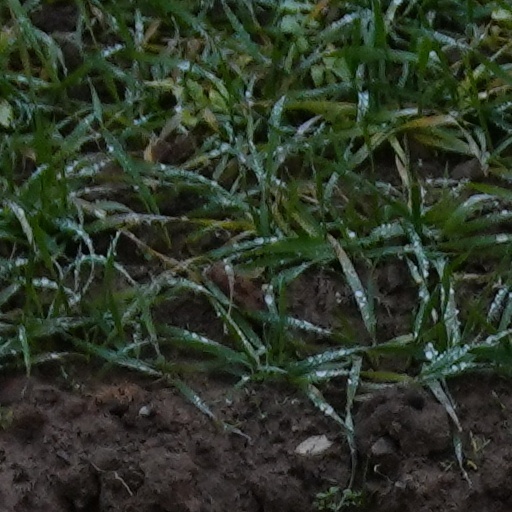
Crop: wheat